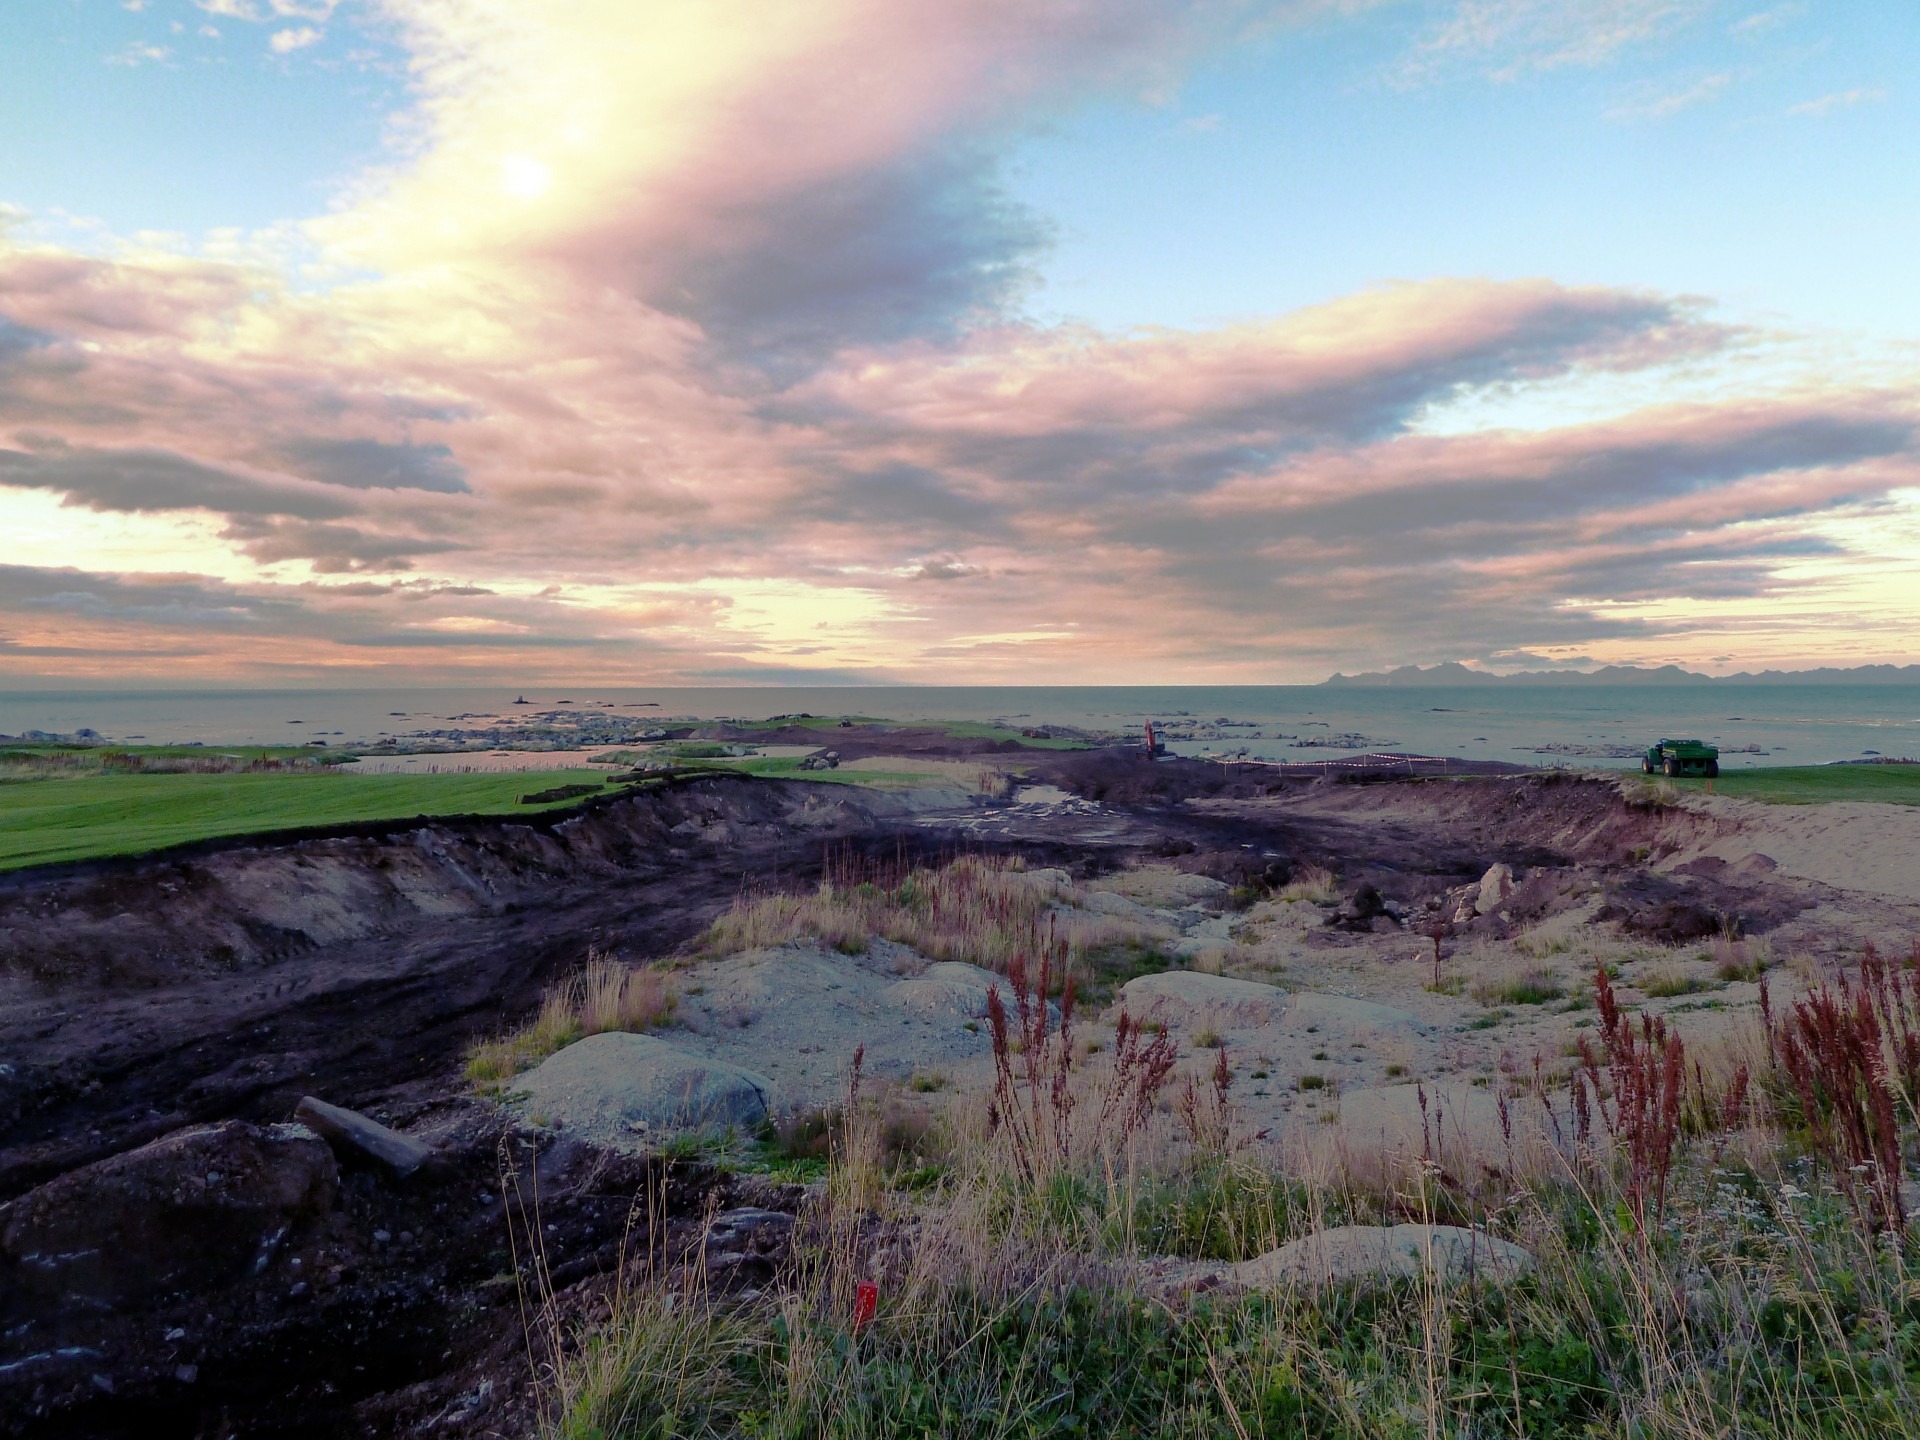
beach, landscape, sea, coast, water, nature, grass, outdoor, ocean, horizon, marsh, wilderness, cloud, sky, sunrise, sunset, prairie, morning, hill, shore, dawn, coastal, coastline, cliff, seaside, dusk, environment, reflection, tranquil, scenic, seascape, weather, reservoir, terrain, plain, golf, cloudscape, outdoors, clouds, grassland, badlands, marine, wetland, plateau, habitat, loch, norway, meteorology, steppe, rural area, landform, lofoten, natural environment, geographical feature